Cycloplane C-1

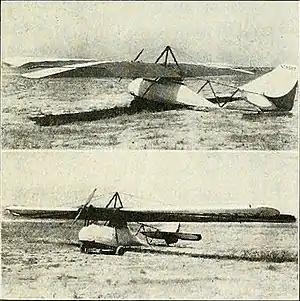

The Cycloplane C-1 was a motorized, open-frame primary glider built in the U.S. in the early 1930s. Six, including a single cleaned-up version, the C-2, were built. Two more were built as the Champion B-1.